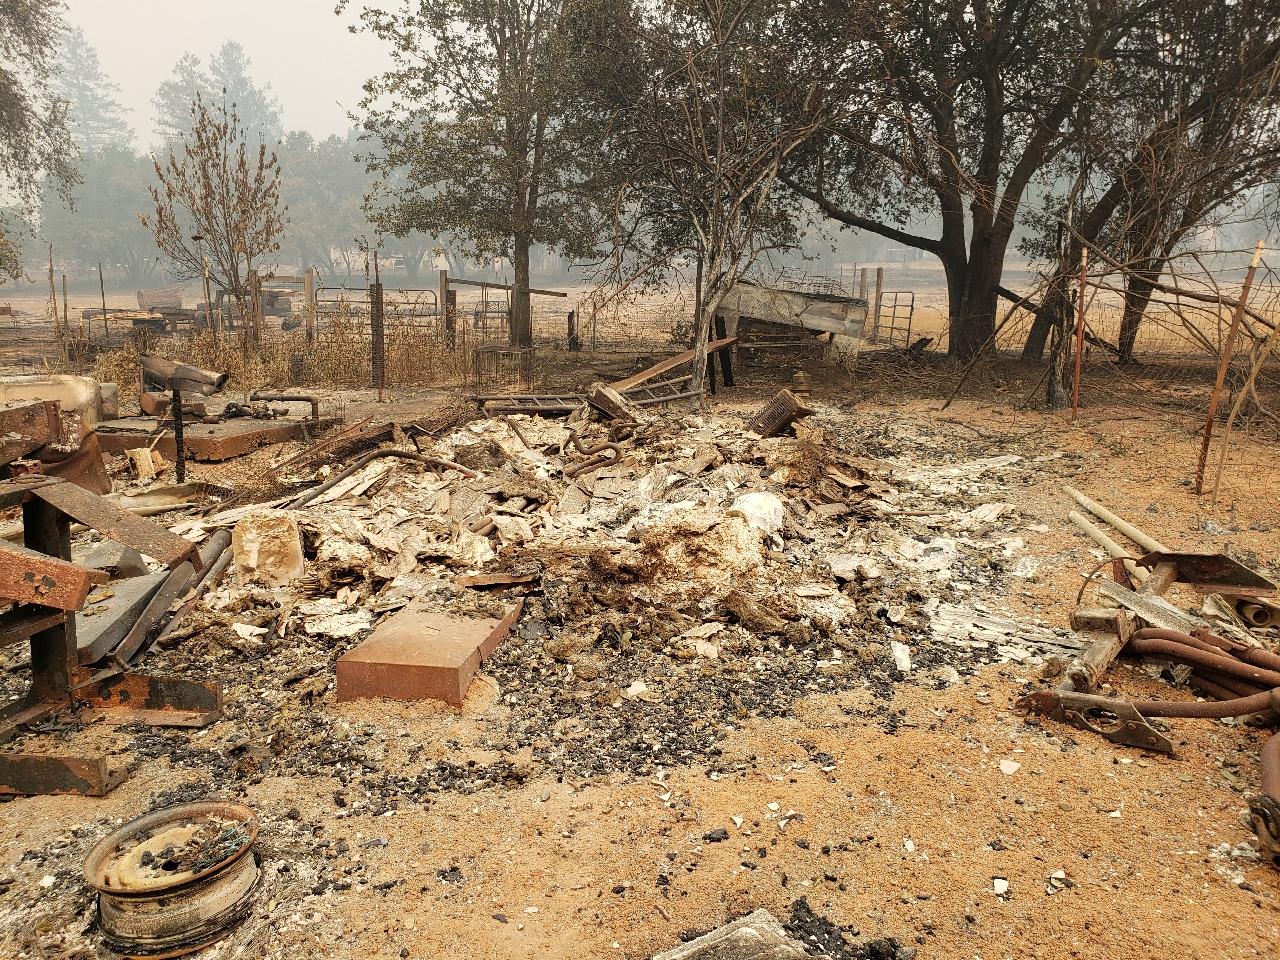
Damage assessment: destroyed